Rey del Ring (2018)

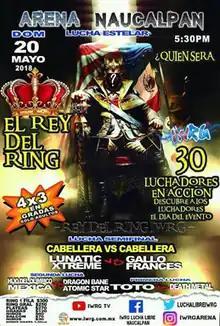
Official poster for the Rey del Ring show

The Rey del Ring (2018) show (Spanish for "King of the Ring") was a major annual "lucha libre" event produced and scripted by Mexican professional wrestling promotion International Wrestling Revolution Group (IWRG), and took place on May 20, 2018 in Arena Naucalpan, Naucalpan, State of Mexico, Mexico. The main event was the Eponymous IWRG Rey del Ring tournament, the sixteenth annual version of the tournament, IWRG's version of WWE's Royal Rumble, multi-man elimination event.